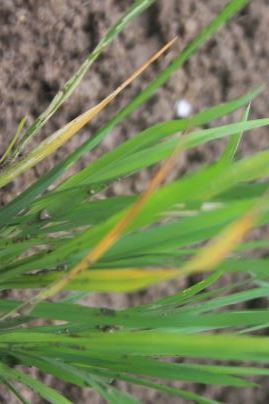
Disease: Tungro